Condoleezza Rice as Secretary of State

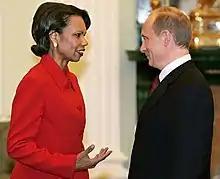
Rice speaks with Russian President Vladimir Putin during an April 2005 trip to Russia.

In April 2005, Rice went to Russia to meet President Vladimir Putin. On the plane trip over, she related comments critical of Russia's democratic progress to reporters. "Trends have not been positive on the democratic side," said Rice. "There have been some setbacks, but I do still think there is a considerable amount of individual freedom in Russia, which is important." In person Rice told Putin: "We see Russia as a partner in solving regional issues, like the Balkans or the Middle East."